Nepal Bhasa Manka Khala

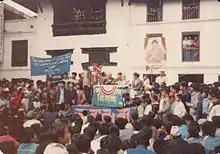
Nepal Sambat 1107 New Year function at Kathmandu Durbar Square in 1986.

Nepāl Bhāsā Mankā Khala is an umbrella organization of groups and societies dedicated to the development of Nepal Bhasa and culture in Nepal. It was founded in 1979 by Newar language lovers to fight for linguistic and cultural rights against the repression of the Panchayat regime.